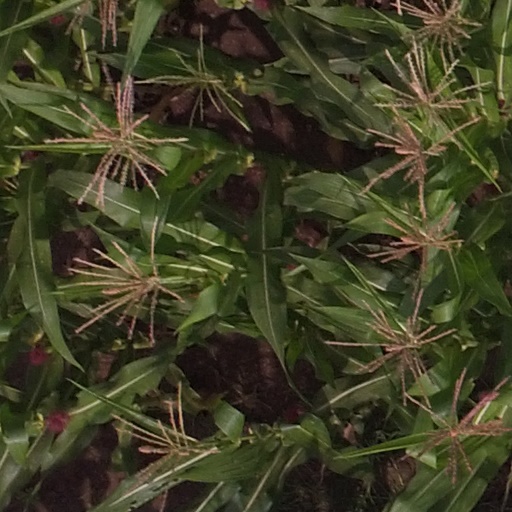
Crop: maize; corn